War of aggression

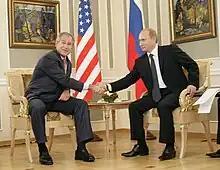
US President George W. Bush and Russian President Vladimir Putin were both accused of starting a war of aggression.

The Definition of Aggression also does not cover acts by international organisations. The two key military alliances at the time of the definition's adoption, NATO and the Warsaw Pact, were non-state parties and thus were outside the scope of the definition. Moreover, the definition does not deal with the responsibilities of individuals for acts of aggression. It is widely perceived as an insufficient basis on which to ground individual criminal prosecutions.